Unmesh Desai

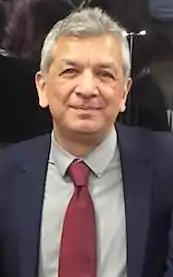
Unmesh in 2017

Unmesh Desai is a British politician. A member of the Labour Party, he has represented City and East in the London Assembly since 2016. He served as a councillor on the London Borough of Newham from 1998 until 2018, representing East Ham Central from 2002 onwards. Desai has been an anti-racist activist since the 1970s, organising marches and demonstrations in response to a wave of racist murders, and helping to found the Newham Youth Movement to confront the rise in racial violence and injustice.